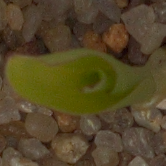
Label: maize